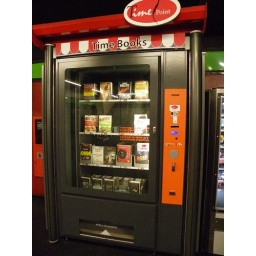
Front view of book vending machine in Milan subway